Édouard Loubet

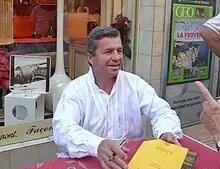
Loubet signing books in 2015

Édouard Loubet (born 25 September 1970 in Val-Thorens, Savoy) is a French master chef with 2 stars in the Michelin Guide. He obtained the grade of 18/20 from the Gault et Millau book, which elected him chef of the year in 2011.